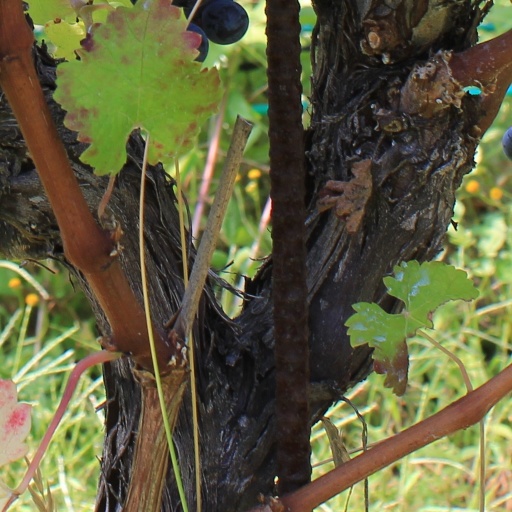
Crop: grape